Durga Khote

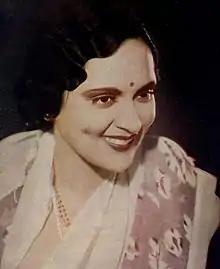
Khote in 1938

Durga Khote was married when she was a teenager to Vishwanath Khote, of her own caste and similar social background, in a match arranged by their parents. It was a traditional marriage into an orthodox family, and the couple lived a harmonious and happy life. They had two sons. Vishwanath was a mechanical engineer who had graduated from Banaras Hindu University. His family was upper middle class, with modern English education and high social standing; his ancestors had been prominent bankers.